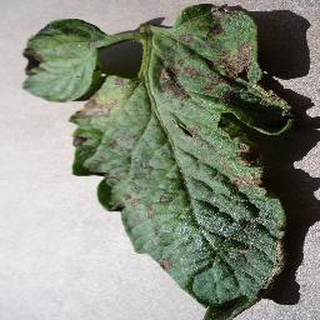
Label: tomato_early_blight